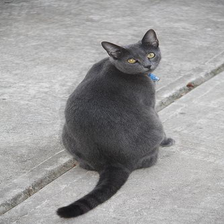
Species: cat
Breed: Russian Blue